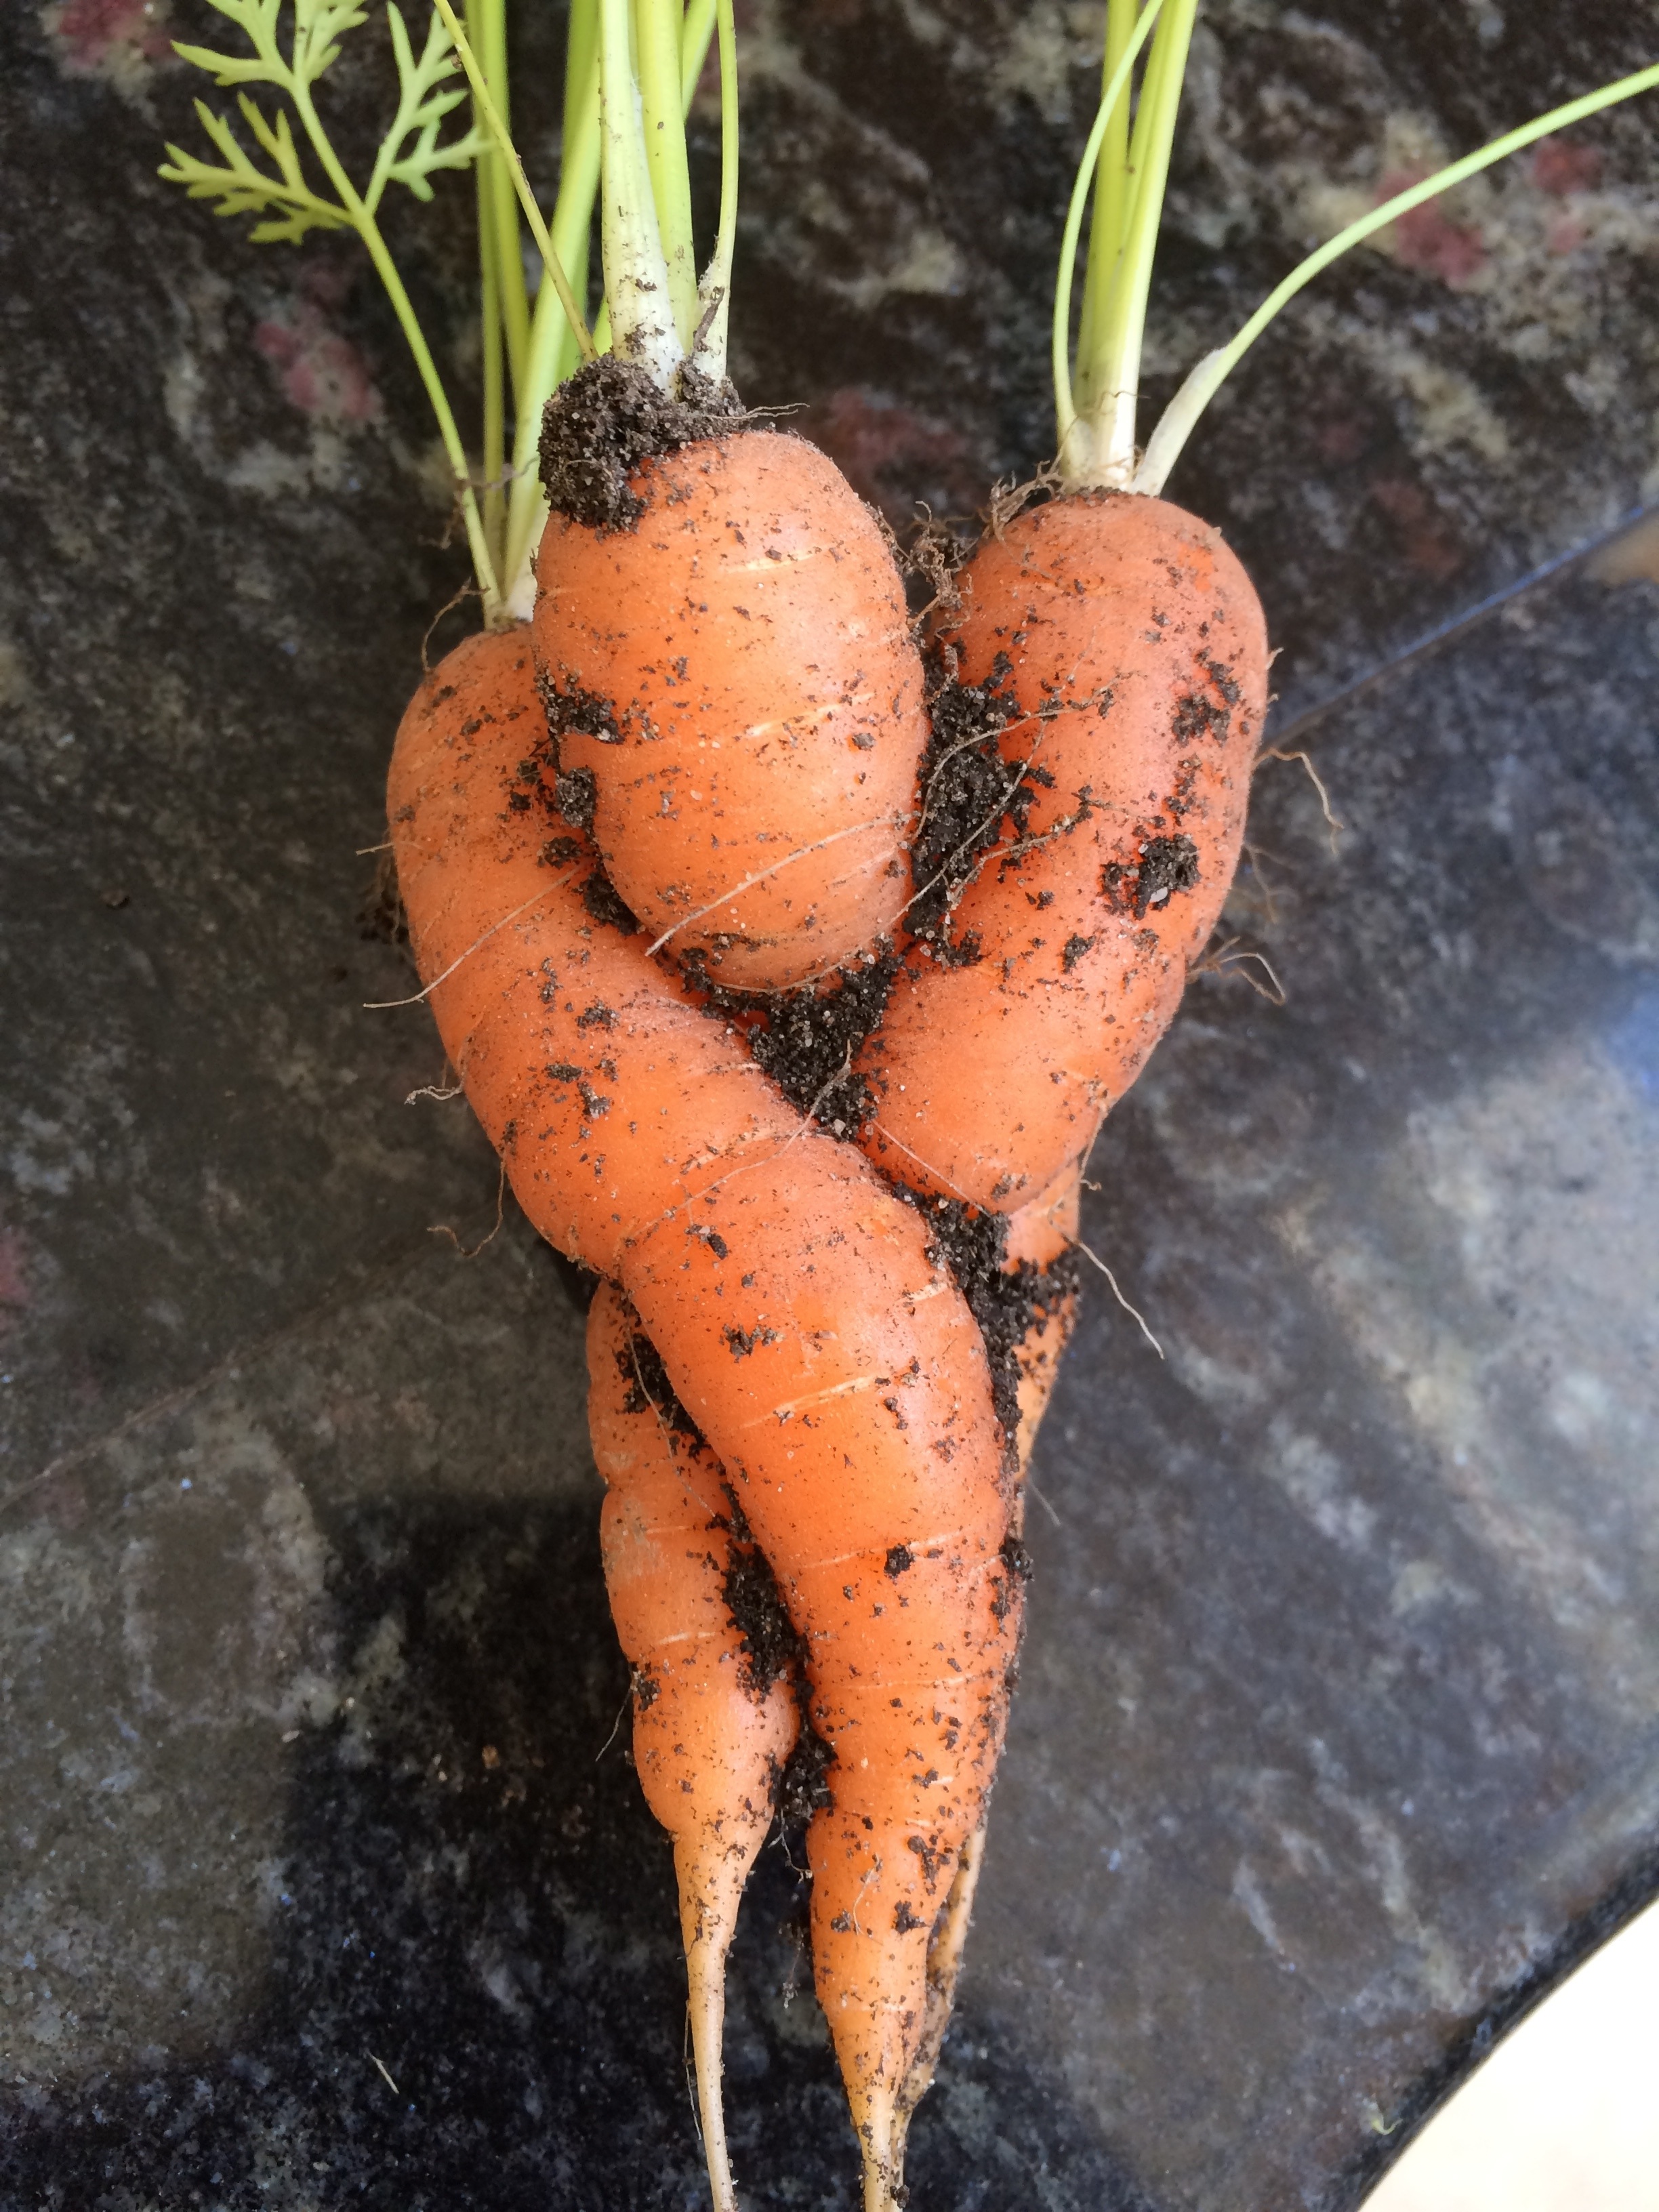
nature, love, meal, food, produce, vegetable, natural, fresh, kitchen, soil, together, healthy, eat, lunch, carrot, hug, vitamin, eating, fun, happy, happiness, nutrition, gardening, vegetables, vegetarian, diet, healthy food, healthy eating, organic, hugging, carrots, vegetable patch, home grown, eating healthy, plant stem